I Can Do Bad All by Myself (film)

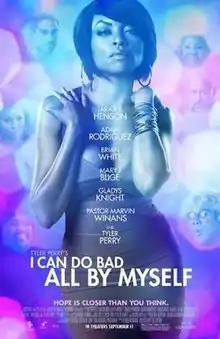
Theatrical release poster

I Can Do Bad All by Myself is a 2009 American romantic musical comedy-drama film which was released on September 11, 2009. The film was directed, produced, and written by Tyler Perry, who also makes an appearance in the film as his signature character Madea. The rest of the cast consists of Taraji P. Henson, Adam Rodriguez, Brian White, Mary J. Blige, Gladys Knight, and Marvin L. Winans. Although the film and play share the same title, the film is not an adaptation of Perry's play of the same name, the two works have different storylines as this film tells the story of an alcoholic lounge singer who is persuaded to take the custody of her niece and nephews by Madea after she catches them breaking into her house and their grandmother has gone missing. Both are named for a lyric in the Changing Faces song "G.H.E.T.T.O.U.T.". It is the fifth film in the "Madea" franchise. "I Can Do Bad All by Myself" received generally mixed reviews from critics.